List of ambassadors of Russia to Yugoslavia

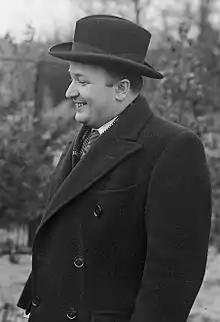
Vasily Valkov, Soviet ambassador to Yugoslavia after the Tito–Stalin split had caused the breaking of diplomatic relations between 1949 and 1953

Diplomatic exchanges between the Soviet Union and Yugoslavia began with the formal establishment of relations on 24 June 1940, towards the very end of the existence of the Kingdom of Yugoslavia, and shortly before its invasion and occupation by Axis forces the following year. The first Soviet representative, , was appointed on 26 June 1940, and presented his credentials on 12 July 1940. With the invasion and occupation of Yugoslavia in 1941, a Yugoslav government-in-exile was established, eventually settling in London. The , representative to many of the governments-in-exile that were based in London during the occupation of their countries, was accredited to the Yugoslav government-in-exile from 21 August 1941 onwards. During the war, power shifted to the hands of the Partisan movement, led by Josip Broz Tito, and with the expulsion of Axis forces towards the end of the war, Tito formed a government to which the Soviet Union duly accredited as its first ambassador. Sadchikov was succeeded by Anatoly Lavrentiev in 1946, but relations between Titov and Stalin soured during the second half of the 1940s, and diplomatic relations were broken off in 1949. They were only restored in 1953 following Stalin's death in March that year, and in June 1953 Vasily Valkov was appointed the new Soviet ambassador. Relations were maintained thereafter, including during the changing of the country's name to the Socialist Federal Republic of Yugoslavia in 1963, with the last Soviet ambassador, Gennady Shikin, being appointed in September 1991. With the dissolution of the Soviet Union in December 1991, Shikin remained as ambassador of the Russian Federation, and continued to serve during the breakup of Yugoslavia in 1992.